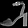
Label: Sandal